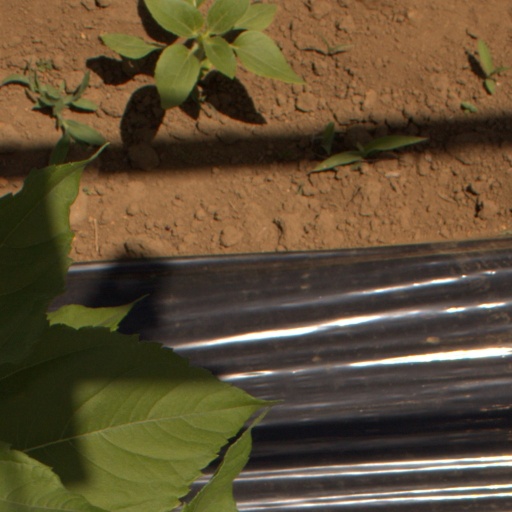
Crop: Jerusalem artichoke